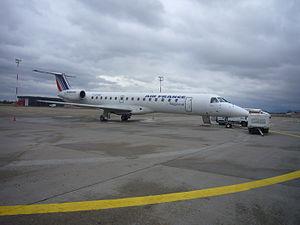
Embraer 145 sur le tarmac de l'aéroport de Strasbourg.
L’aéroport de Strasbourg-Entzheim, dont la dénomination commerciale est « aéroport international de Strasbourg », est un aéroport français situé sur le territoire des communes d'Entzheim, de Holtzheim et de Duppigheim, à l'ouest de Strasbourg, dans le département du Bas-Rhin, en région Grand Est.